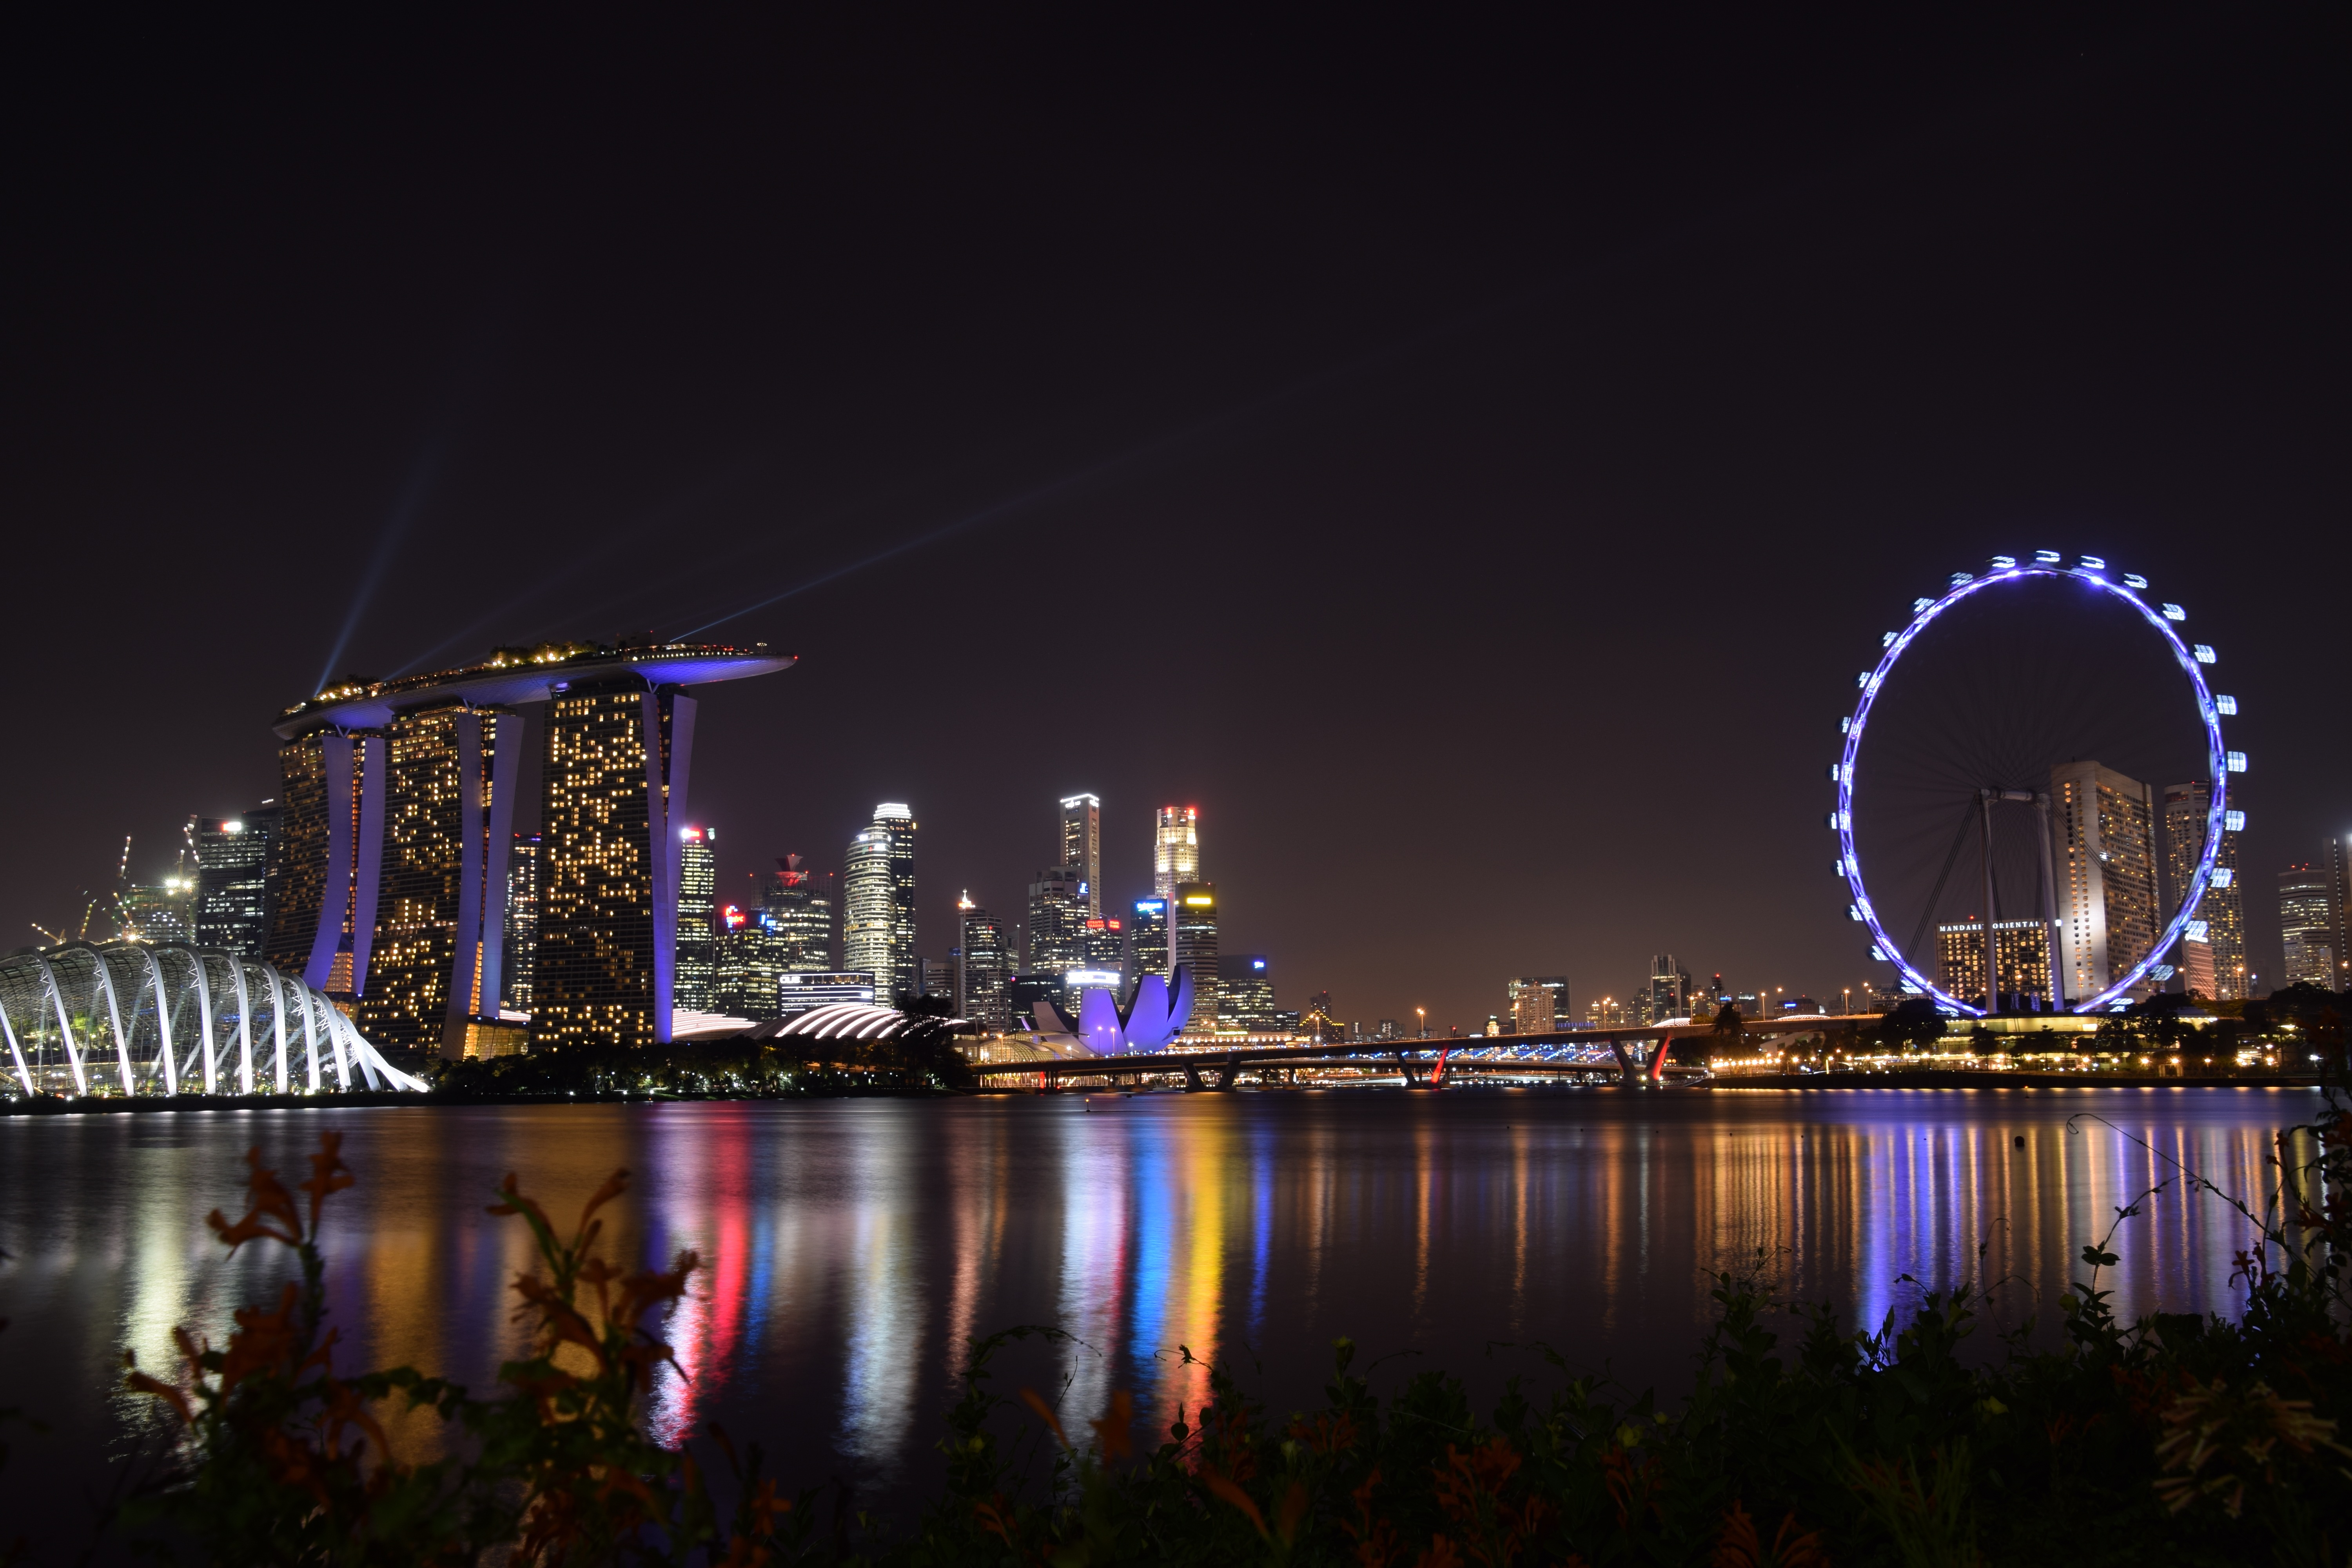
light, skyline, night, city, skyscraper, cityscape, dusk, evening, reflection, landmark, colorful, garden, singapore, metropolis, marina bay, garden by the bay, human settlement, metropolitan area